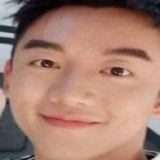
diễn viên Trịnh Khải